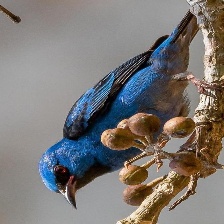
Species: BLUE DACNIS
Scientific name: DACNIS CAYANA